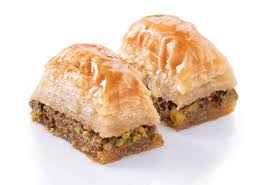
Yemek: baklava